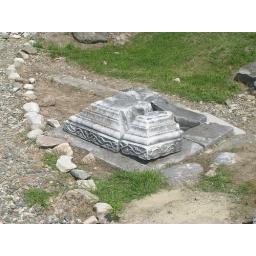
column base in the forum of Ulpia Traiana.